Ediger-Eller

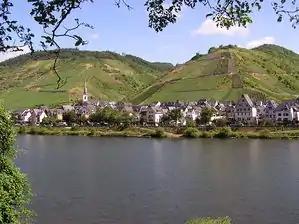
Ediger

Ediger-Eller is an "Ortsgemeinde" – a municipality belonging to a "Verbandsgemeinde", a kind of collective municipality – in the Cochem-Zell district in Rhineland-Palatinate, Germany. It belongs to the "Verbandsgemeinde" of Cochem, whose seat is in the like-named town.